Answer in natural language. Estimate the real world distances between objects in the image. Which object is closer to brown office desk with drawers, Doorway (marked B) or Doorway (marked C)? Choose between the following options: Doorway (marked C) or Doorway (marked B)
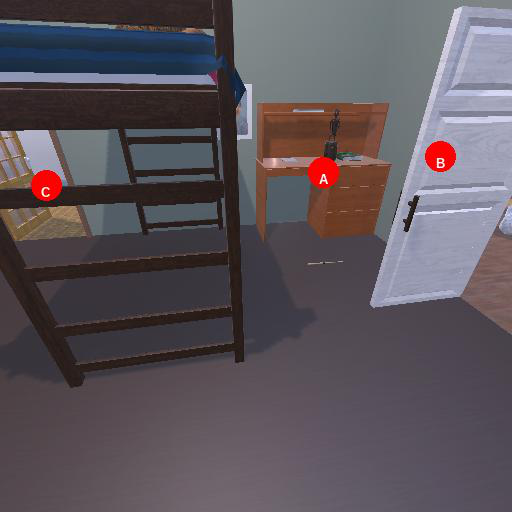
<answer>Doorway (marked B)</answer>